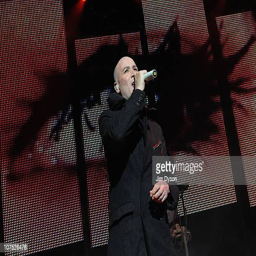
synthpop artist performs live on stage